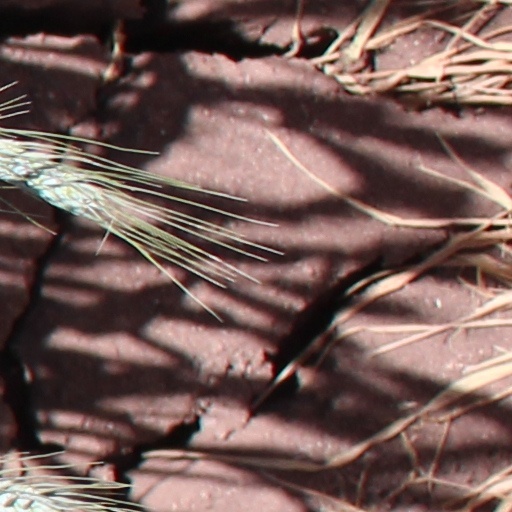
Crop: wheat